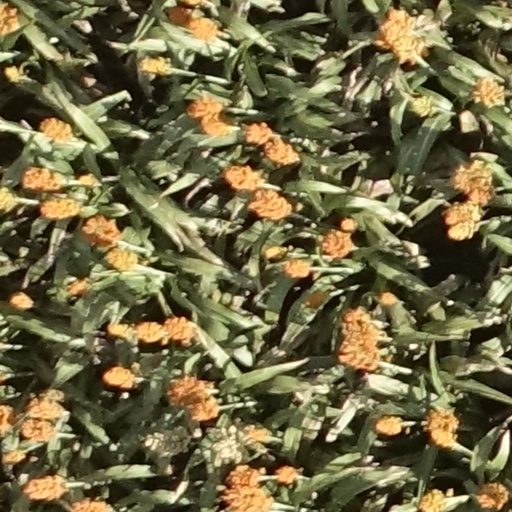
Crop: sorghum